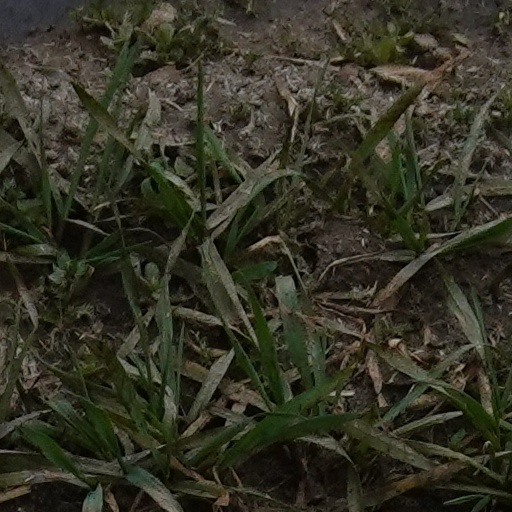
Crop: wheat